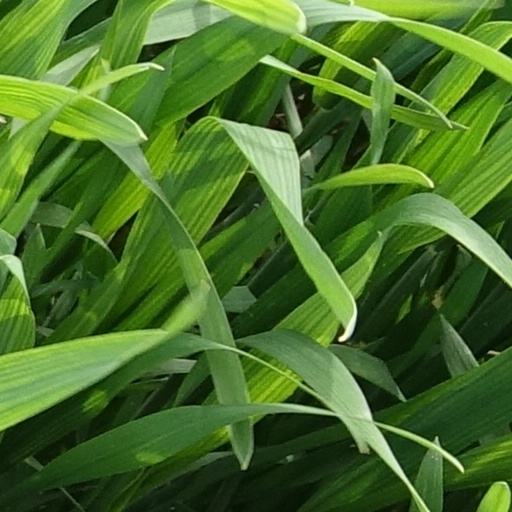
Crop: wheat